JoJo (singer)

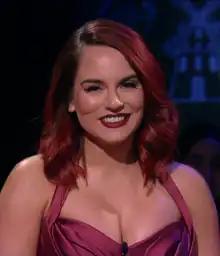
JoJo in 2023

Joanna Noëlle "JoJo" Levesque (born December 20, 1990) is an American singer, songwriter, and actress. She began performing in singing competitions and local talent shows as a child. In 2003, record producer Vincent Herbert noticed her after she competed on the television show "America's Most Talented Kids" and asked her to audition for his record label Blackground Records. After signing with the label, JoJo released her debut album "JoJo" in 2004. It peaked at number four on the U.S. "Billboard" 200 and was later certified platinum by the Recording Industry Association of America (RIAA), selling over four million copies worldwide to date.